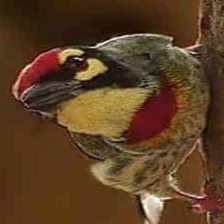
Species: COPPERSMITH BARBET
Scientific name: MEGALAIMA HAEMACEPHALA